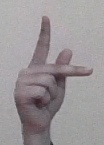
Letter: dha